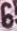
Number: 6